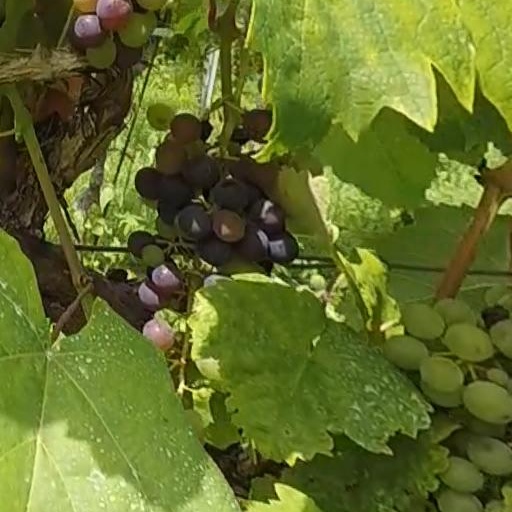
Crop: grape